Spanish match

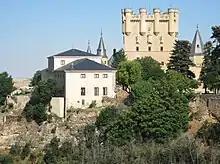
Prince Charles was entertained at the Alcázar of Segovia on his journey from Madrid to Santander.

Outside the political process, feelings that were both anti-Spanish and anti-Catholic ran high. Pamphleteering attacks aimed at the Spanish match through the court, deploying "defamation, forgery and partisan distortion". Smears in the form of fabricated personal details about figures associated with the Spanish Party were published, especially by the Puritan faction. Thomas Scott is particularly noted for his part in this campaign, from 1619.